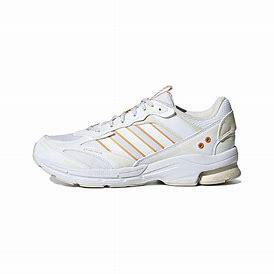
Brand: adidas
Model: Spiritain 2000